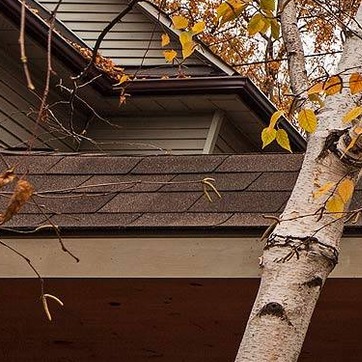
Material: other